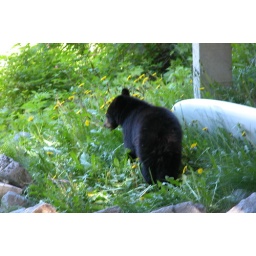
black bears often stroll through the yard in summer